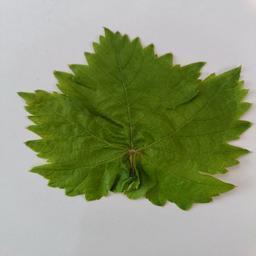
Label: Healthy Leaves